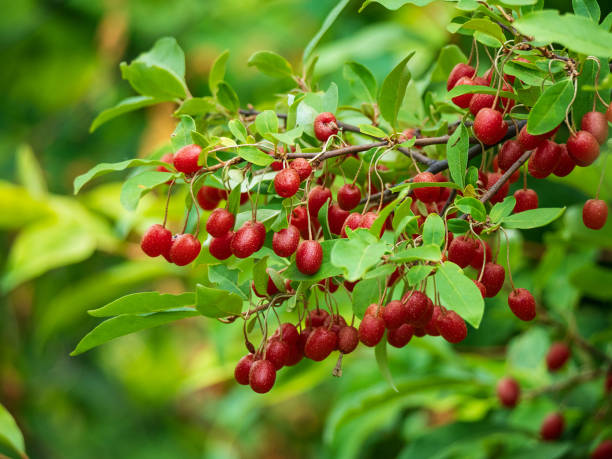
Label: others